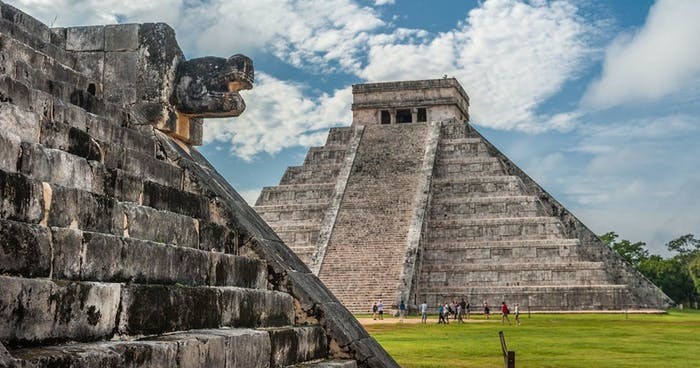
Landmark: Chichen Itza